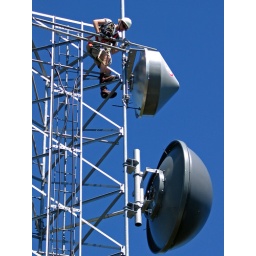
A microwave relay tower on Grizzly Mountain near Chetco, Oregon. ALR photo credit.